Magic Palayok

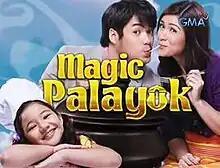
Title card

"Magic" ( / international title: "Magic Pot") is a 2011 Philippine television drama fantasy comedy series broadcast by GMA Network. Directed by Joel Lamangan, it stars Geoff Eigenmann, Carla Abellana and Angeli Nicole Sanoy. It premiered on February 28, 2011, on the network's Telebabad line up. The series concluded on July 1, 2011, with a total of 88 episodes.